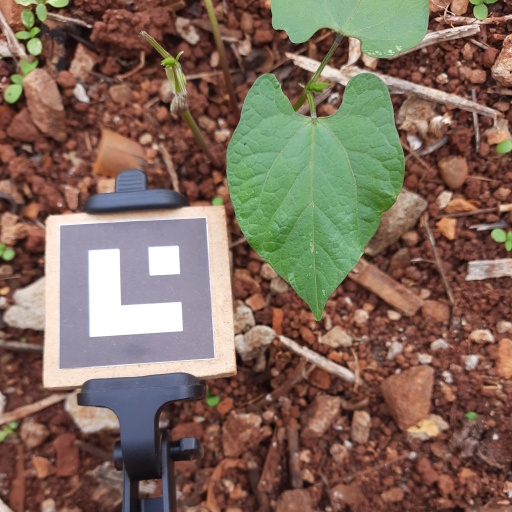
Observations: wavy surface, no eating holes, under shade